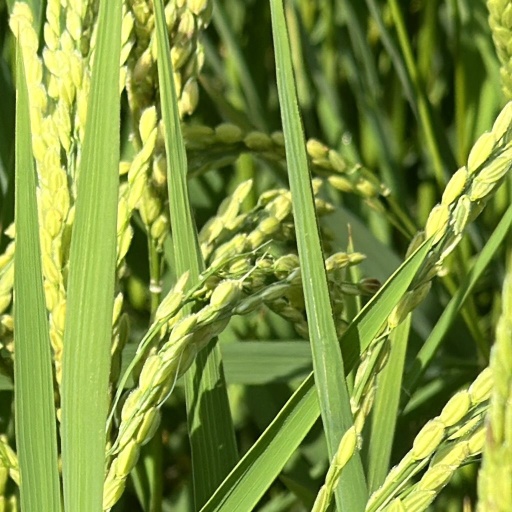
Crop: rice